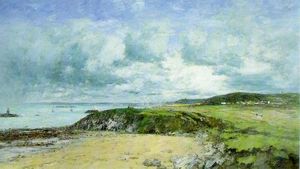
Eugène Boudin
Rivage de Portrieux, Cotes-du-Nord af Eugéne Boudin
Eugène Louis Boudin, var en fransk landskabsmaler og regnes som en foregangsmand for impressionismen.